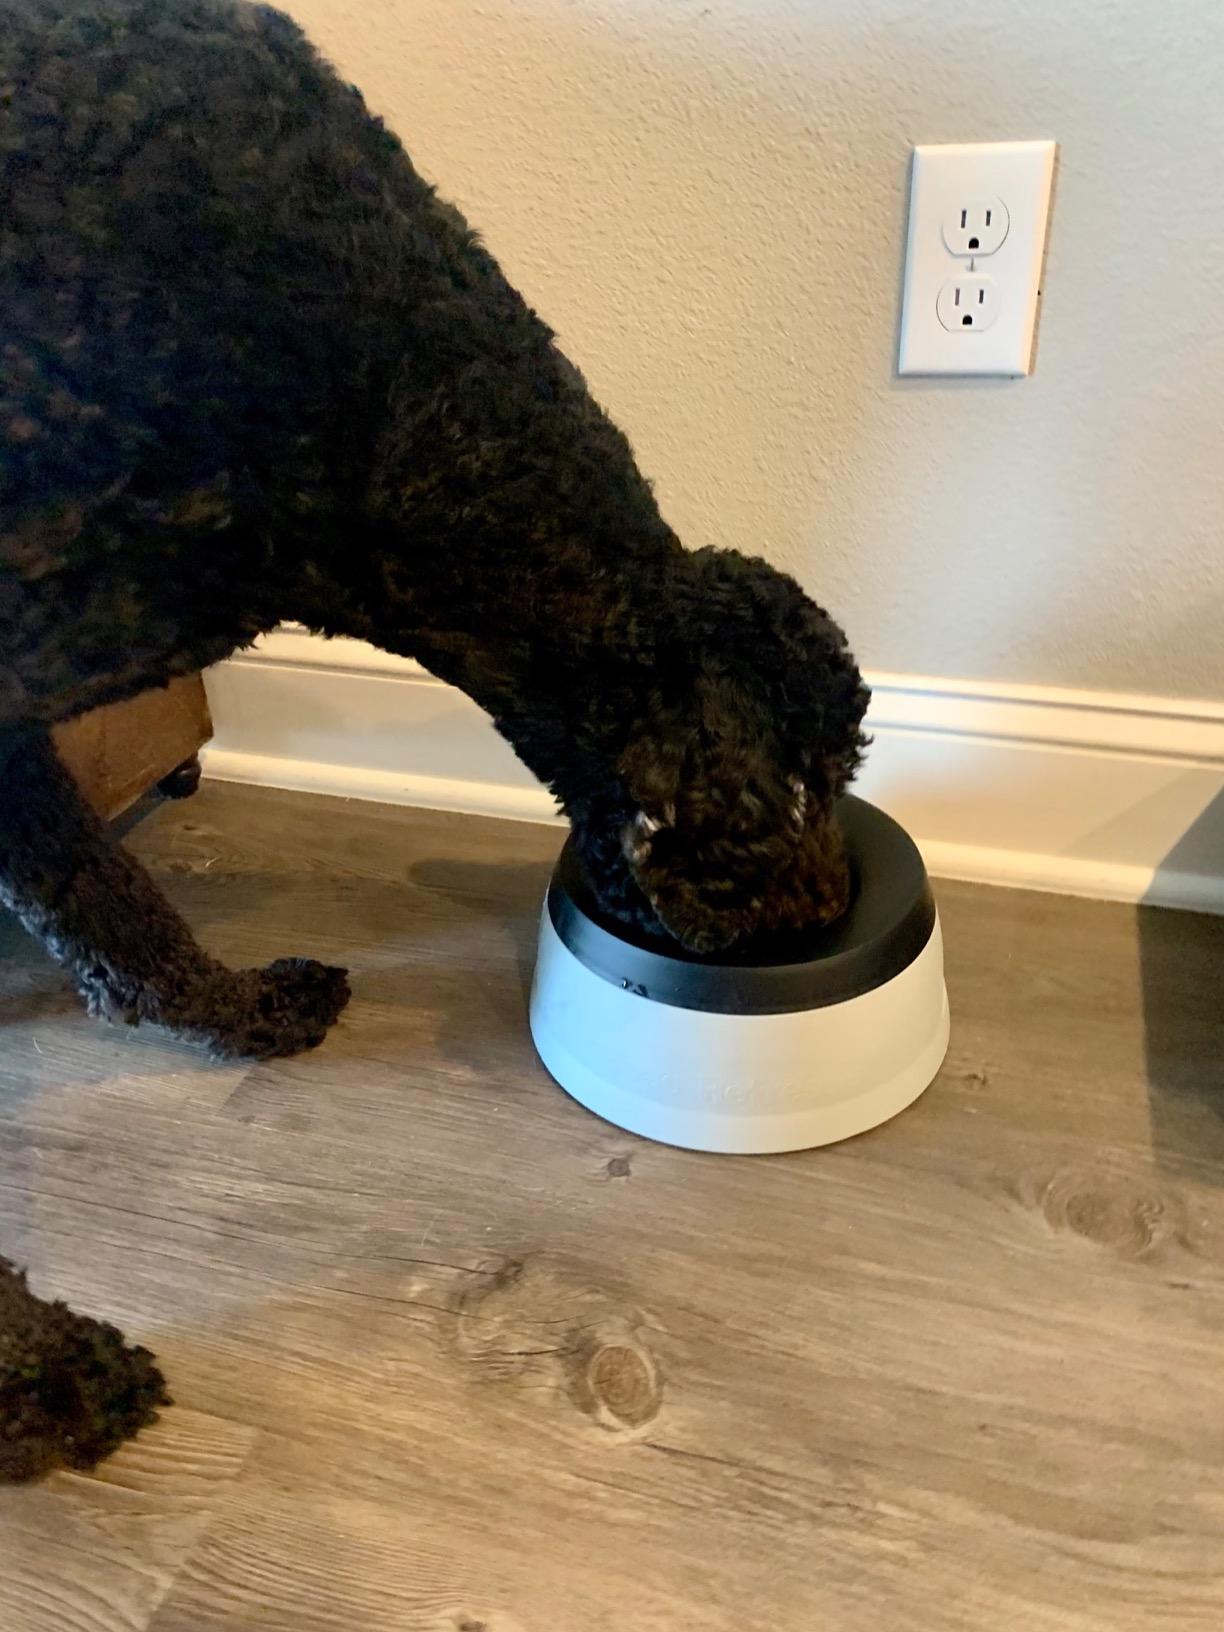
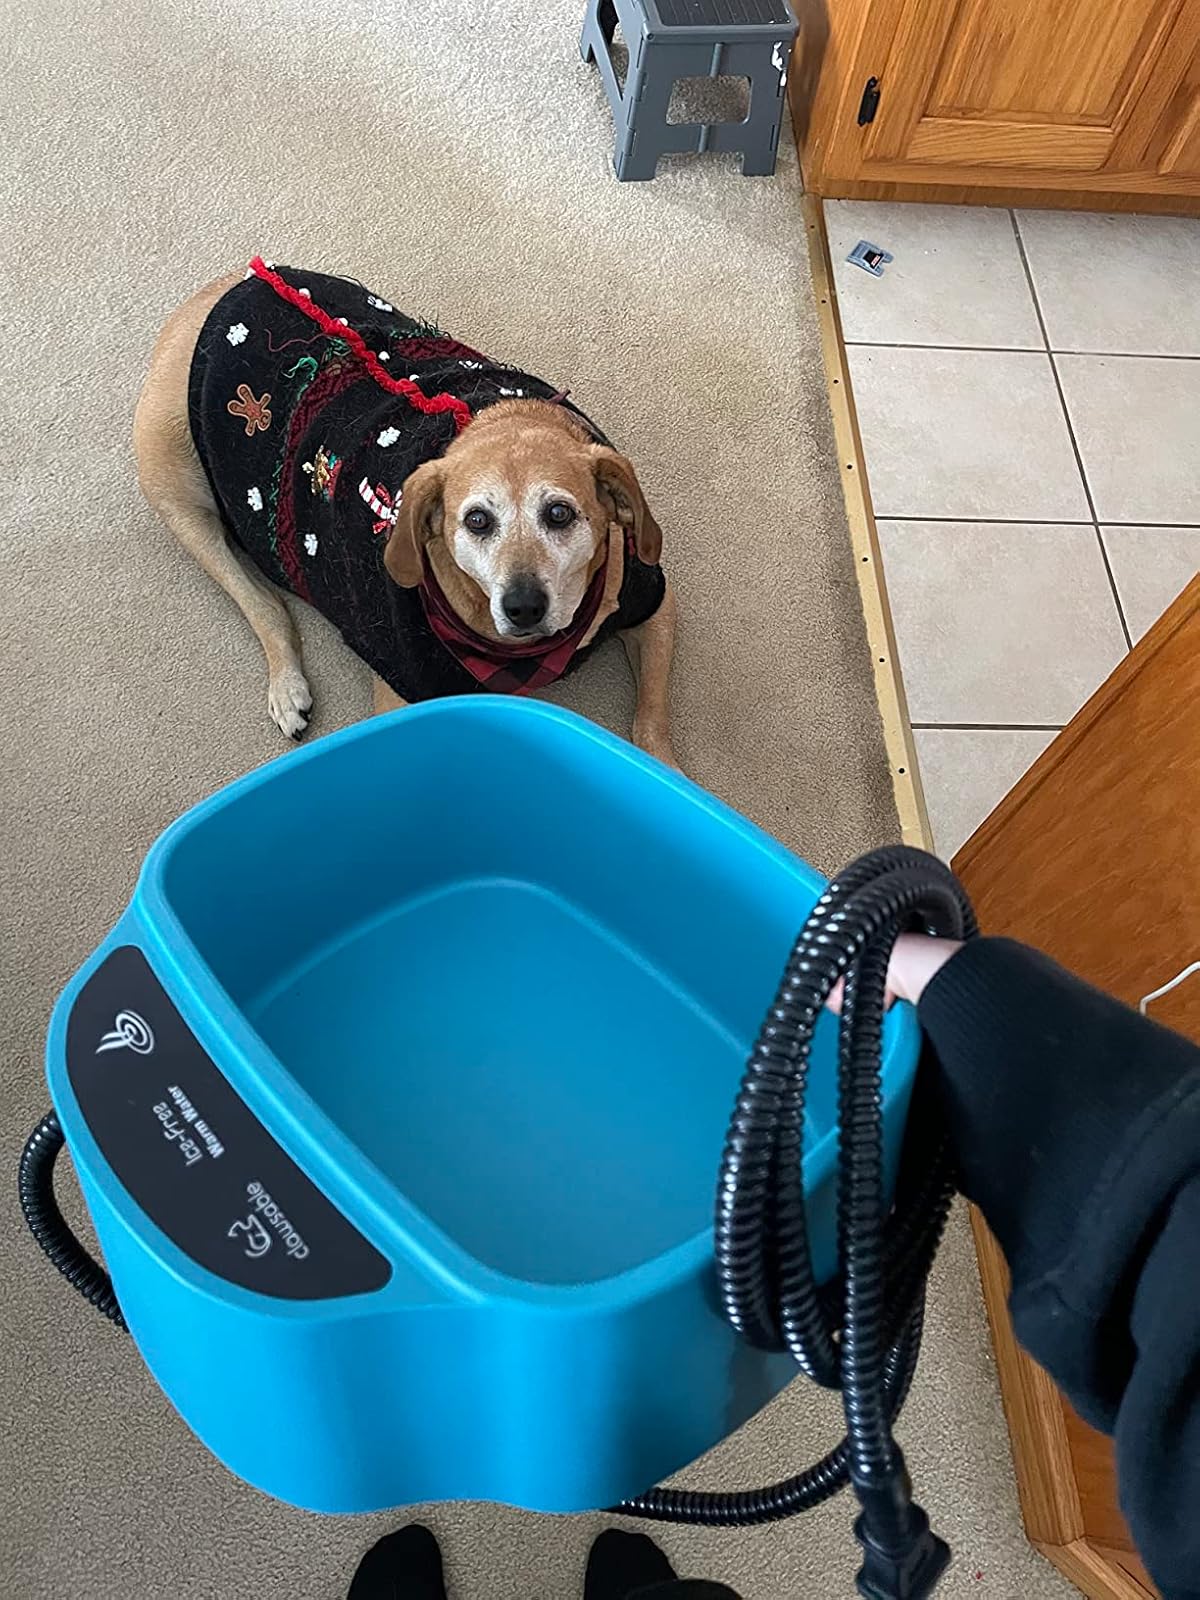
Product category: items_bowl
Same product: no